Answer in natural language. Which point is closer to the camera taking this photo, point A  or point B? Choose between the following options: B or A
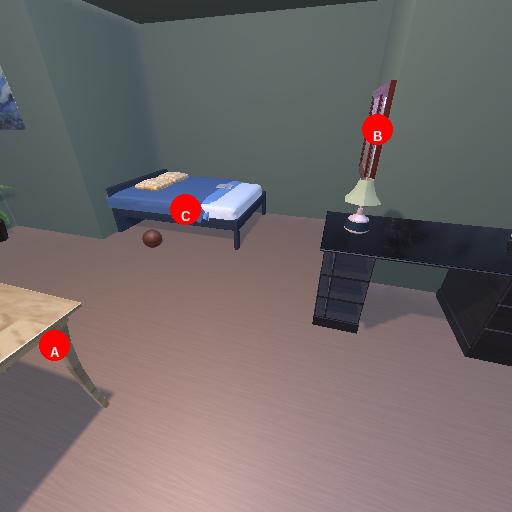
<answer>A</answer>